Pubarche

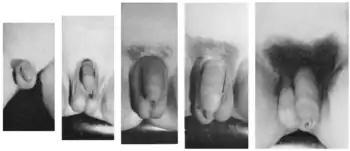
Five Tanner stages of male genitalia and pubic hair, "The Adolescent Period"

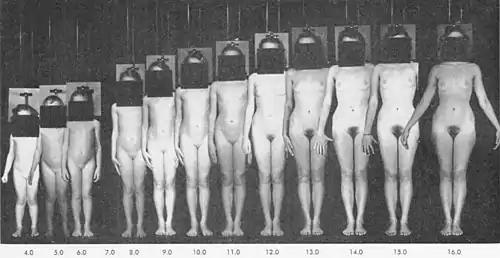
Stages of female genitalia and pubic hair during puberty

The Tanner scale remains the gold standard for determining pubarche. In clinical settings, this scale is primarily used by physicians, nurses, or other trained healthcare providers as part of a physical examination to assess the stage of puberty in children and adolescents, though in some cases the stage of puberty can be self-assessed.